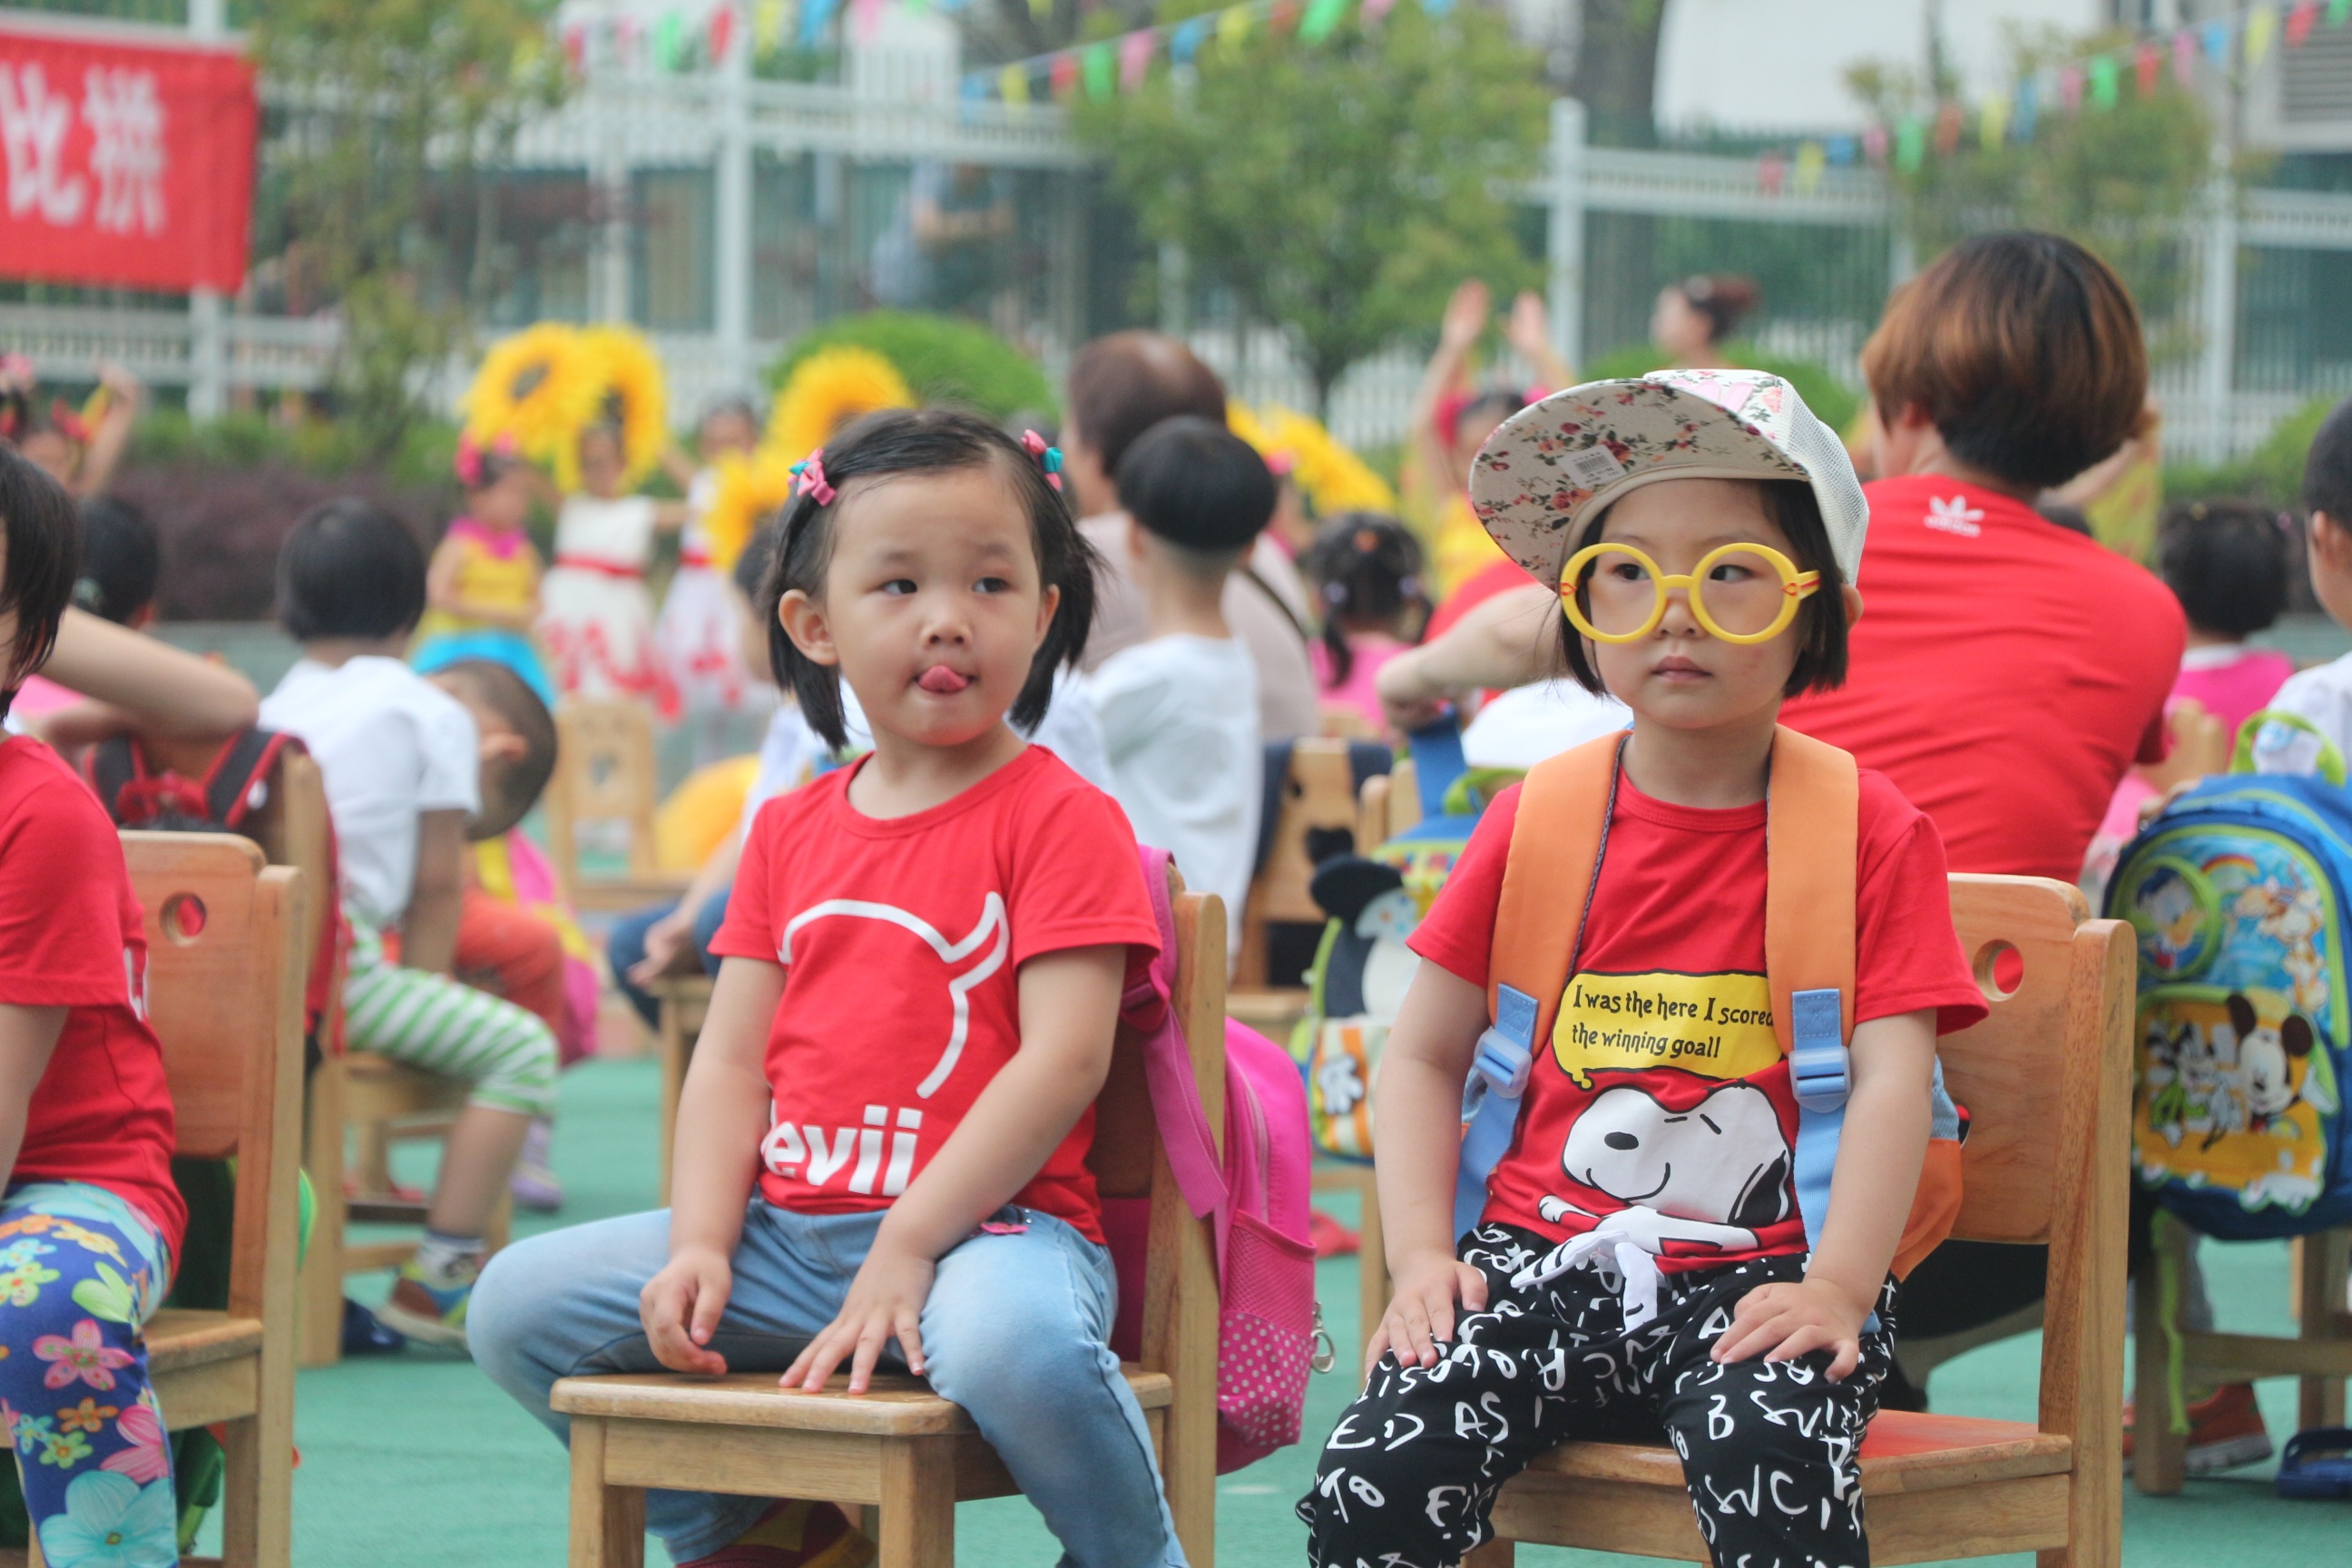
people, play, chair, cute, child, girls, children, playground, funny, kindergarten, day, china, nursery, activities, sat